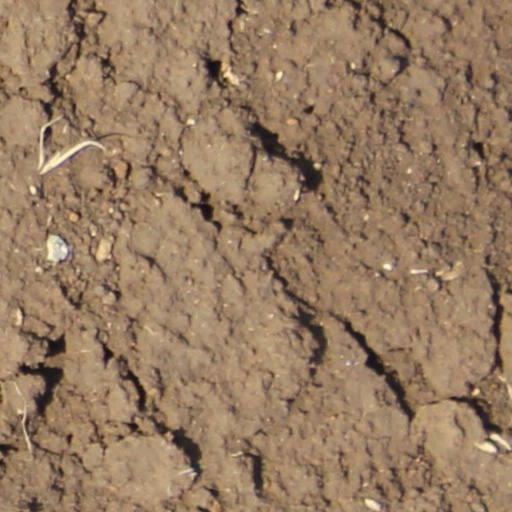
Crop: wheat